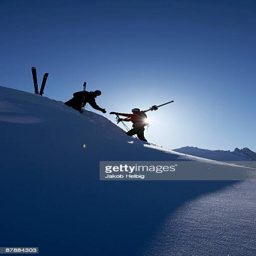
skiers helping each other on mountain